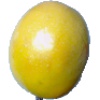
Label: Maracuja 1